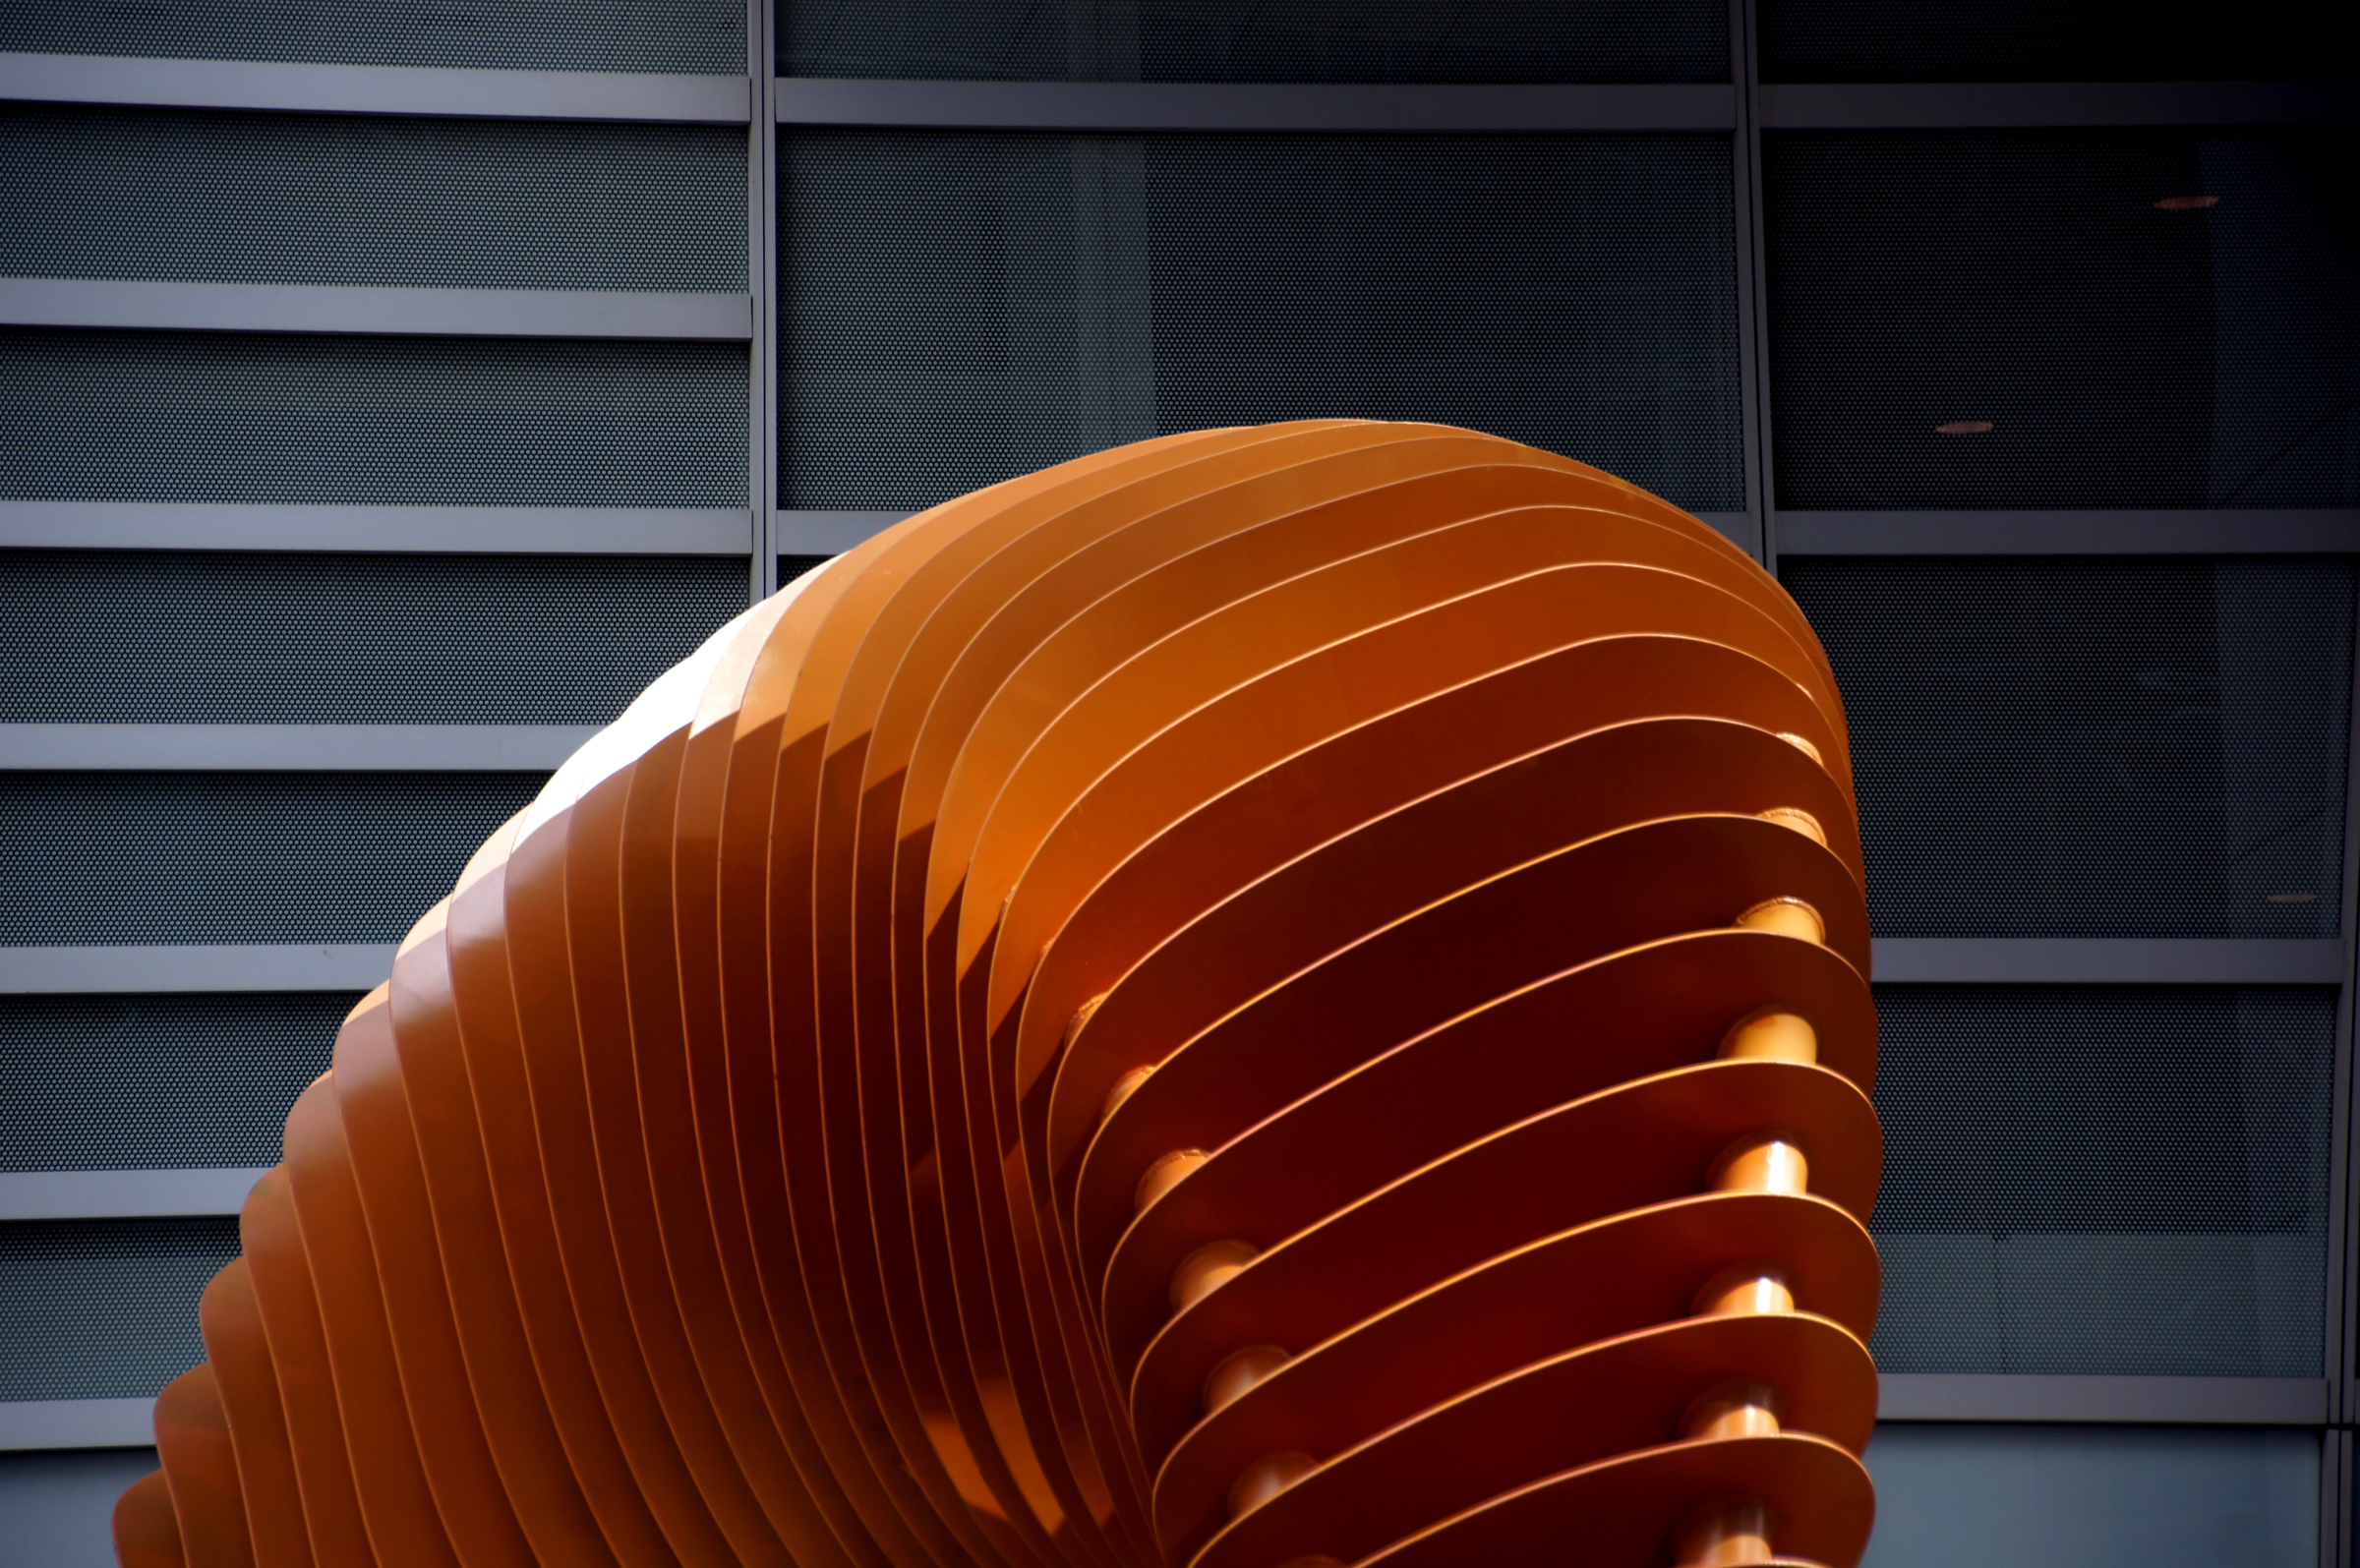
light, architecture, wood, leaf, reflection, red, color, yellow, lighting, interior design, design, canada, glasswall, publicart, calgary, alberta, sightseeingcalgary, weavingfence, hornsculpture, window covering